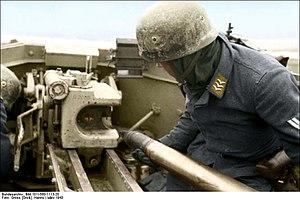
Le 7,5-cm-PanzerabwehrKanone 40, généralement désigné sous son abréviation 7,5-cm PaK 40 est un canon antichar allemand de la Seconde Guerre mondiale.